7th Grade Civil Servant

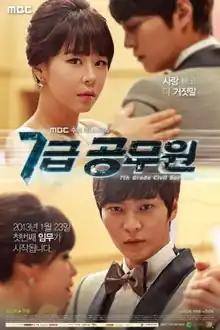
Promotional poster for "7th Grade Civil Servant"

7th Grade Civil Servant is a 2013 South Korean television series starring Choi Kang-hee and Joo Won as rookie spies who trained together, and later become NIS agents who must hide their real identities from each other even as they fall in love. It aired on MBC from January 23 to March 28, 2013, on Wednesdays and Thursdays at 21:55 (KST) for 20 episodes.